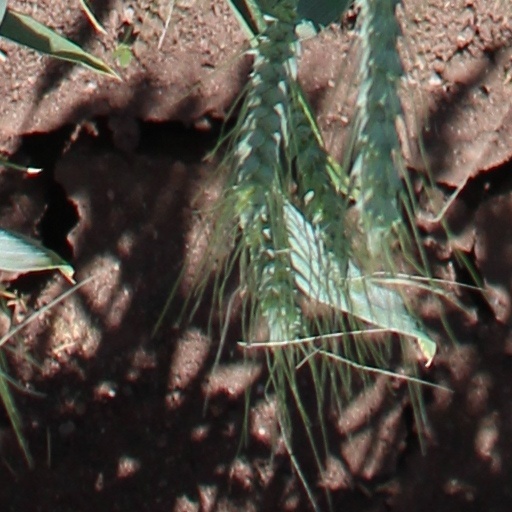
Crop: wheat